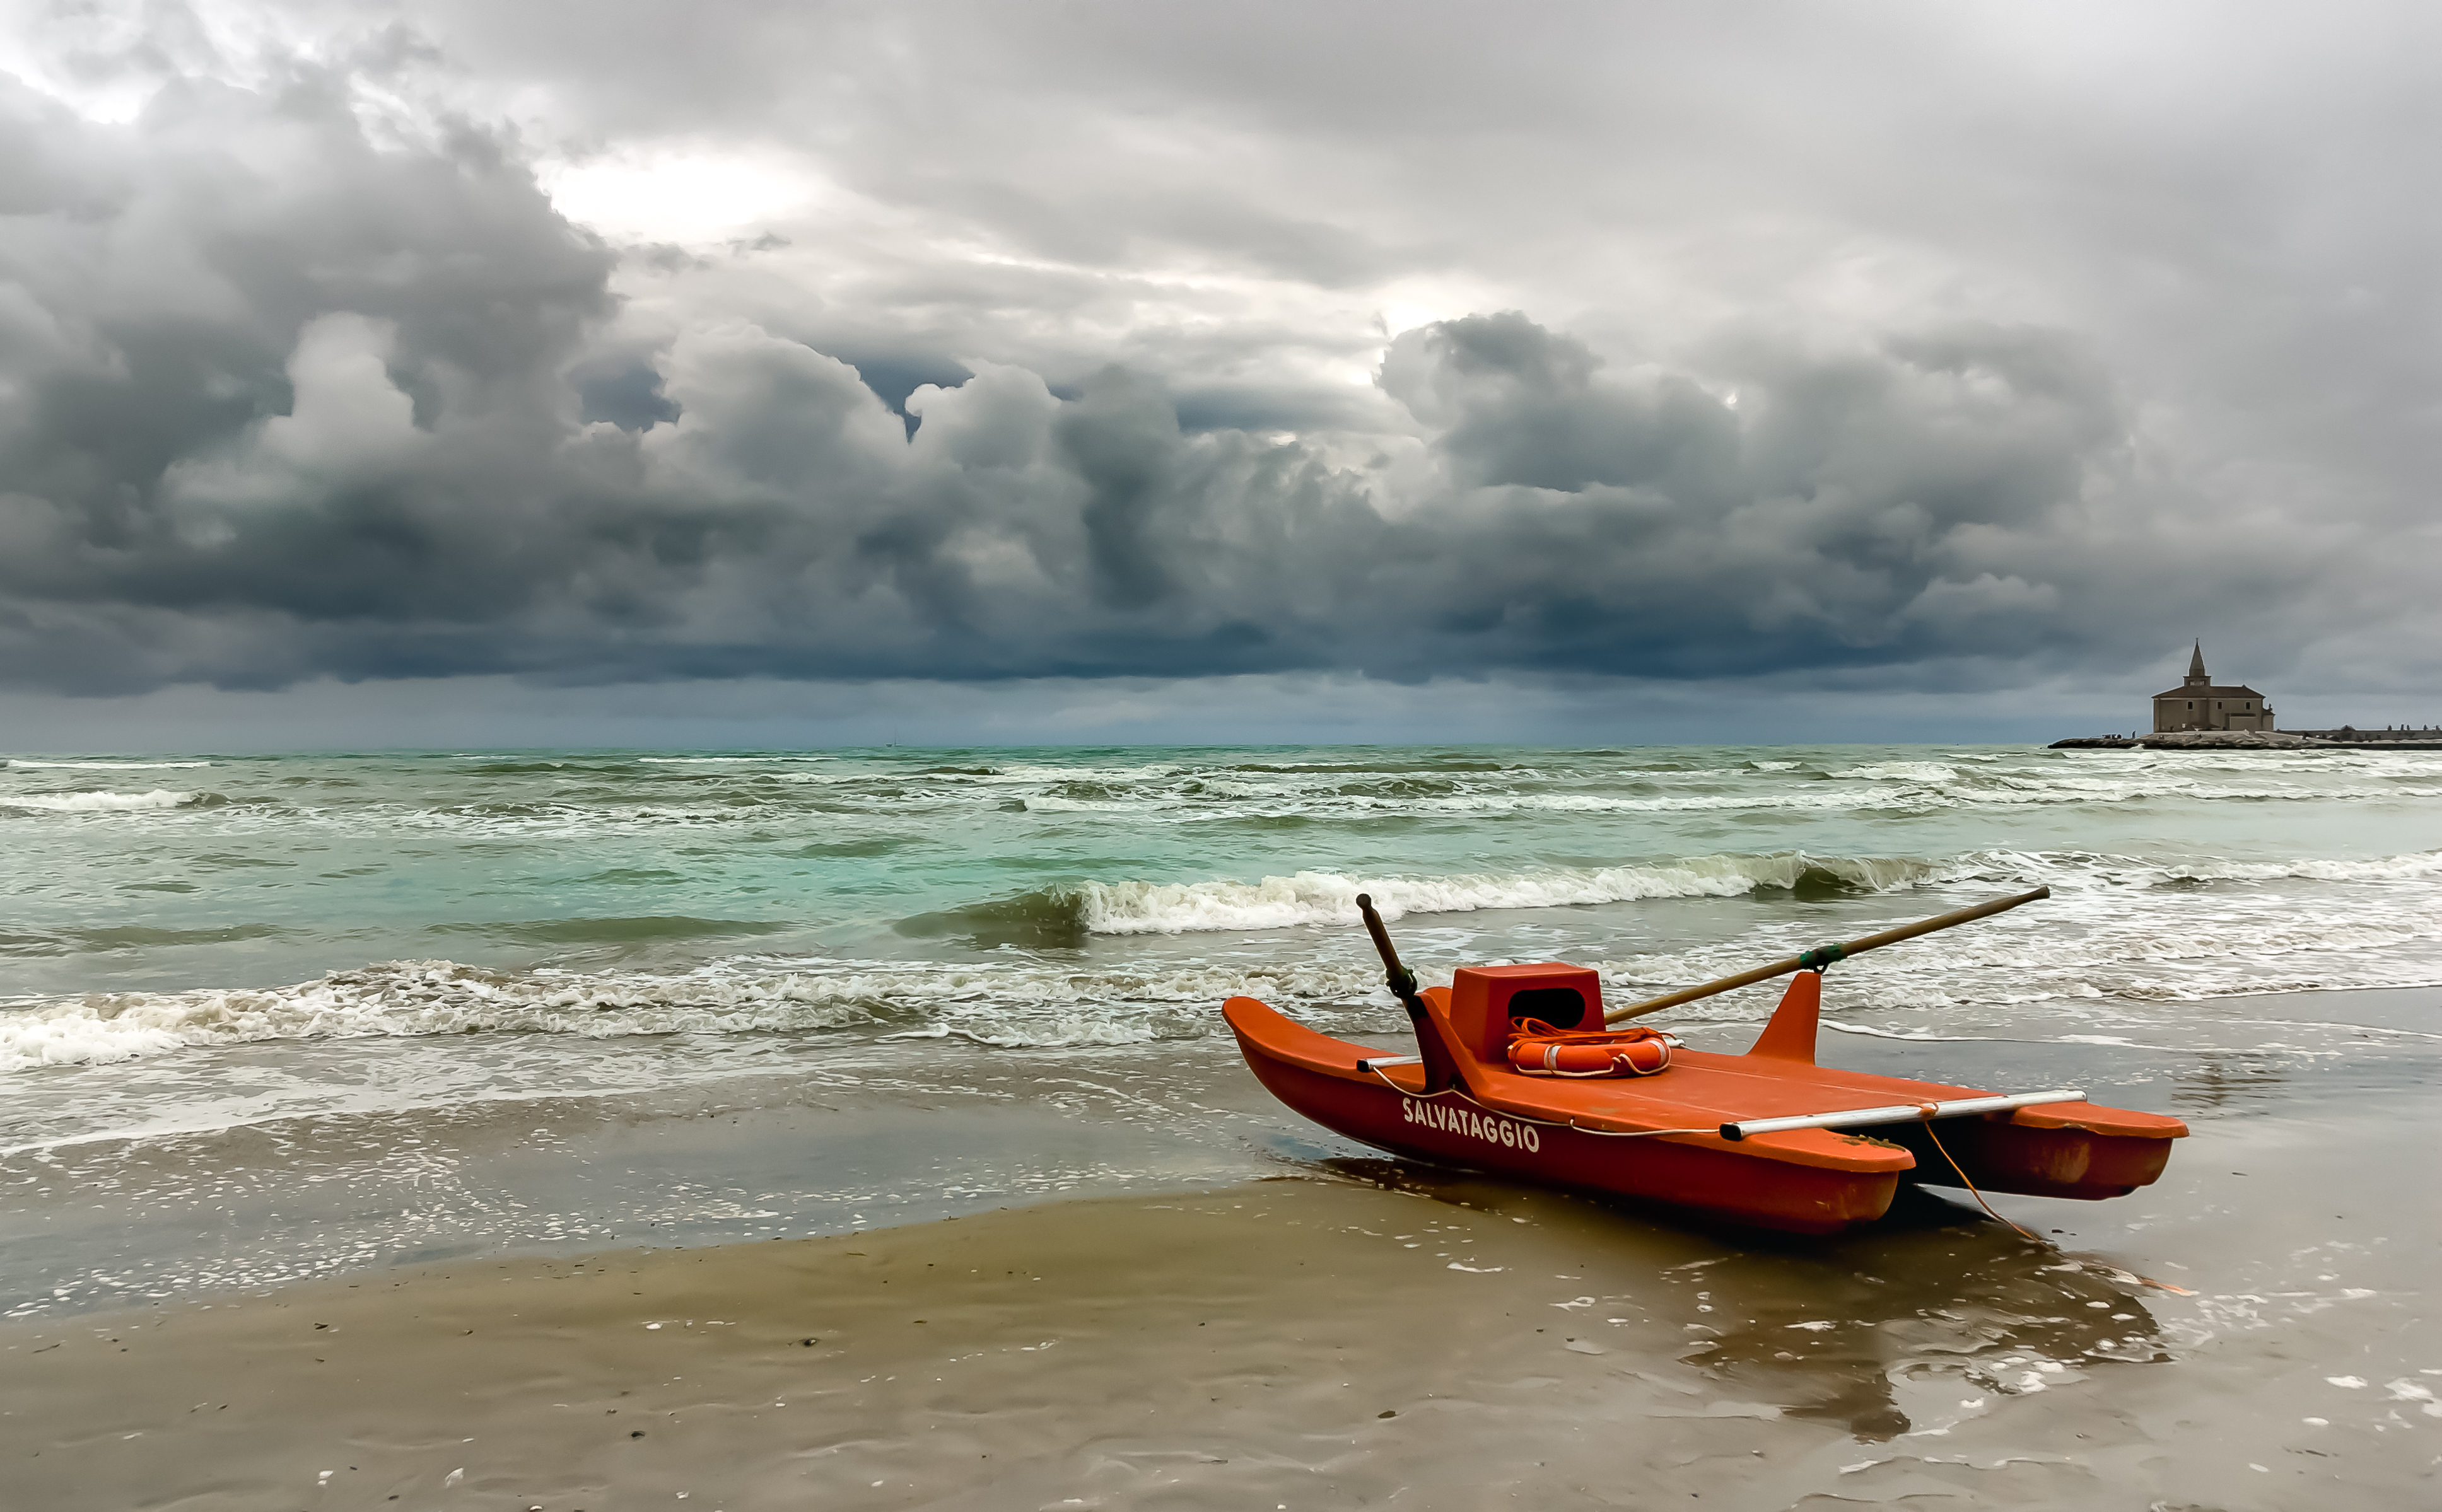
beach, landscape, sea, coast, water, outdoor, sand, ocean, sky, boat, shore, wave, wind, paddle, vehicle, italy, church, seashore, kayak, waves, clouds, boating, kayaking, watercraft, caorle, wind wave